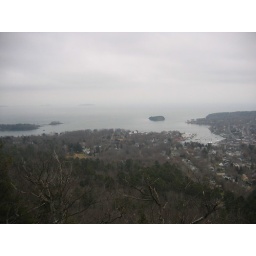
Worth every effort put in mucking around fallen leaves and huge rocks in inappropriate street shoes.